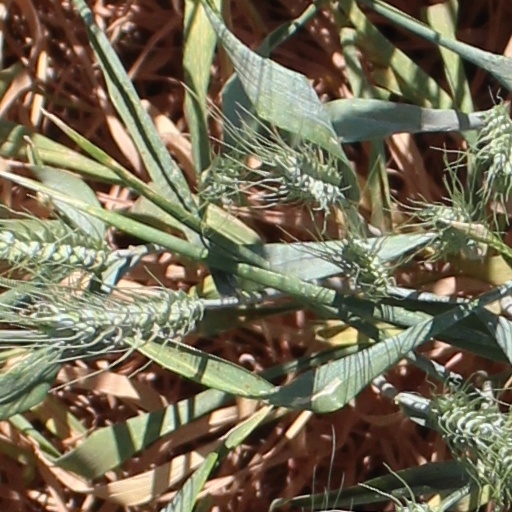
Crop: wheat